PCM adaptor

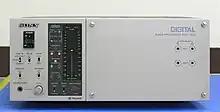
Sony PCM-1630

A PCM adaptor is a device that encodes digital audio as video for recording on a videocassette recorder. The adapter also has the ability to decode a video signal back to digital audio for playback. This digital audio system was used for mastering early compact discs.